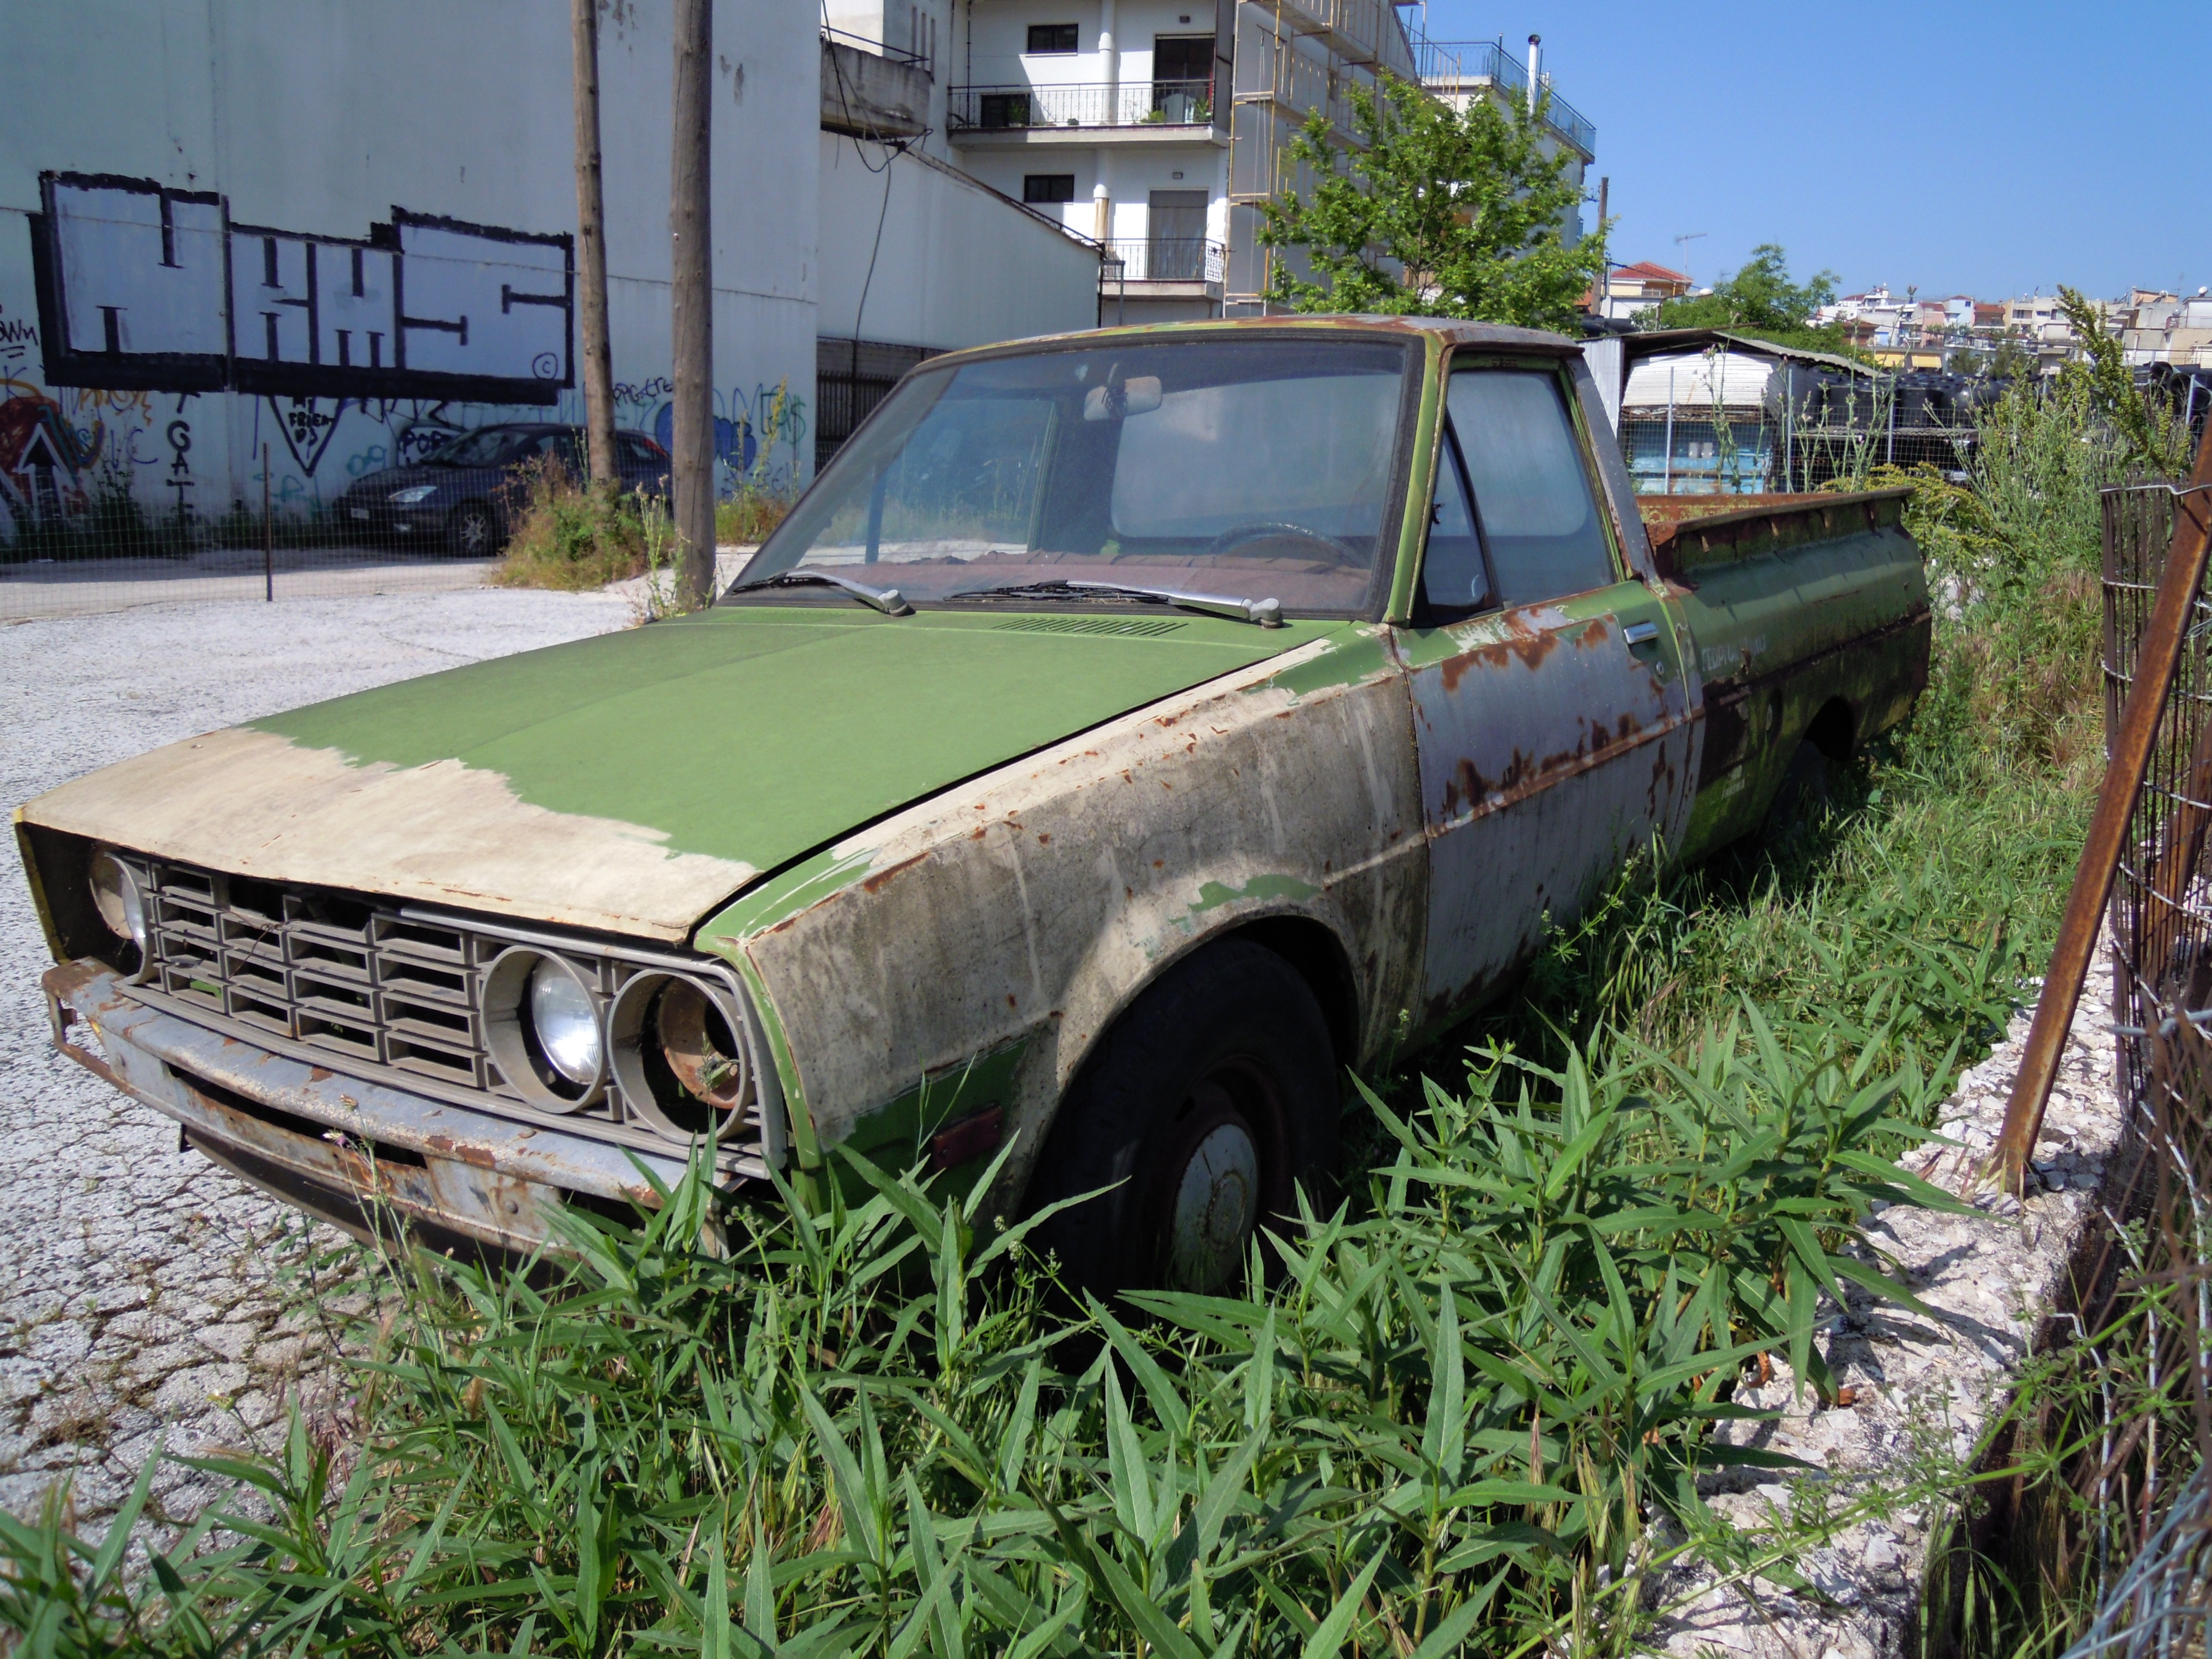
car, old, truck, vehicle, abandoned, sedan, oldtimer, rusted, antique car, pickup truck, land vehicle, automobile make, compact car, family car